Sensitive compartmented information

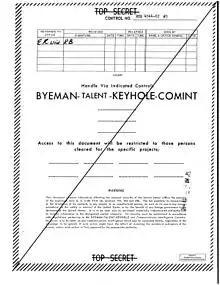
An SCI cover sheet from 1967

SCI is divided into control systems, which are further subdivided into compartments and sub-compartments. These systems and compartments are usually identified by a classified codeword. Several such codewords have been declassified. The following SCI control systems, with their abbreviations and compartments, are known: